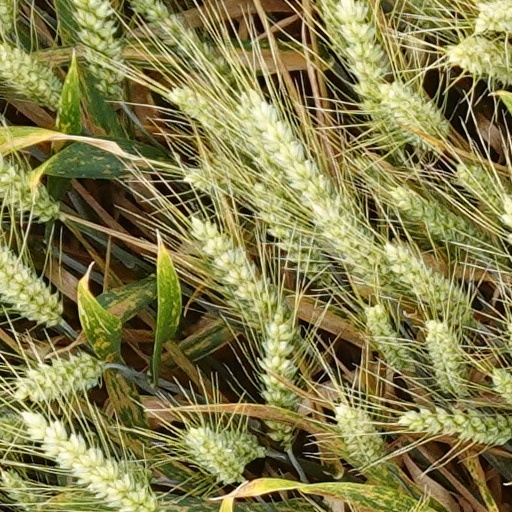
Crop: wheat